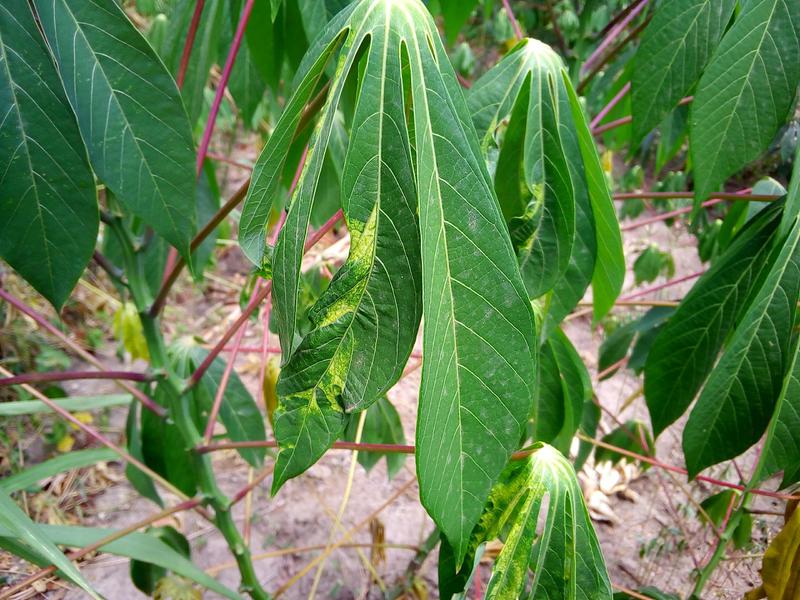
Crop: cassava
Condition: mosaic_disease